Temnospondyli

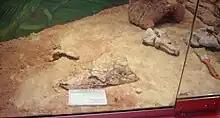
"Sangaia lavinai" in Paleorrota Geopark

Temnospondyli was named by the German paleontologist Karl Alfred von Zittel in his second edition of "Handbuch der Palaeontologie", published in 1888. However, temnospondyl remains have been known since the early part of the 19th century.